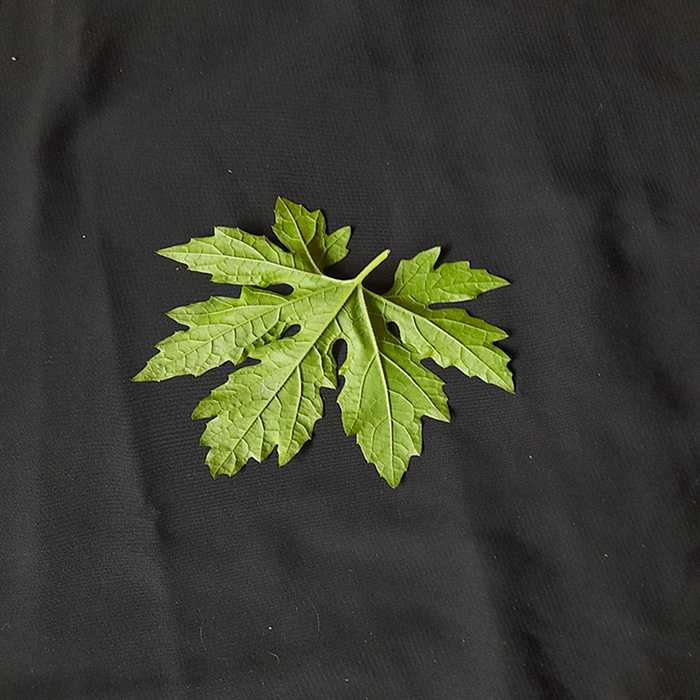
Plant: Bitter Gourd
Label: Fresh leaf